Louis I of Hungary

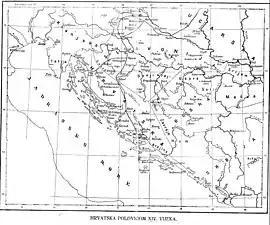
Croatian lands ruled by Louis in the middle of the 14th century

Casimir III of Poland urged Louis to intervene in his war with the Lithuanians who had occupied Brest, Volodymyr-Volynskyi, and other important towns in Halych and Lodomeria in the previous years. The two monarchs agreed that Halych and Lodomeria would be integrated into the Kingdom of Hungary after Casimir's death. Casimir also authorized Louis to redeem the two realms for 100,000 florins if Casimir fathered a son. Louis led his army to Kraków in June 1351. Because Casimir fell ill, Louis became the sole commander of the united Polish and Hungarian army. He invaded the lands of the Lithuanian prince, Kęstutis, in July. Kęstutis seemingly accepted Louis's suzerainty on 15 August and agreed to be baptised, along with his brothers, in Buda. However, Kęstutis did nothing to fulfill his promises after Polish and Hungarian troops were withdrawn. In an attempt to capture Kęstutis, Louis returned, but he could not defeat the Lithuanians, who even killed one of his allies, Boleslaus III of Płock, in battle. Louis returned to Buda before 13 September. A papal legate visited Louis to persuade him to wage war against Stefan Dušan, Emperor of the Serbs, who had forced his Roman Catholic subjects to be re-baptised and join the Serbian Orthodox Church.